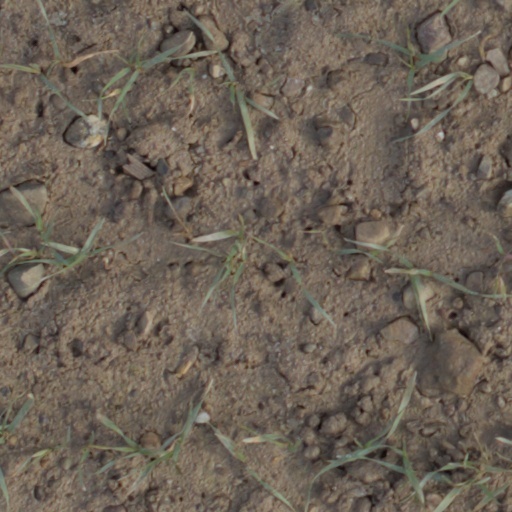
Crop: wheat